Hagalund manor

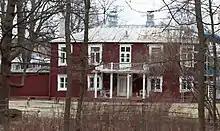
The main building of the Hagalund manor.

The Hagalund manor (Finnish: "Hagalundin kartano", Swedish: "Hagalund gård") is a manor in Espoo, Finland located in the Tapiola and Otaniemi areas. It has been owned by the families of von Wright, von Numers, Sinebrychoff and Grahn.